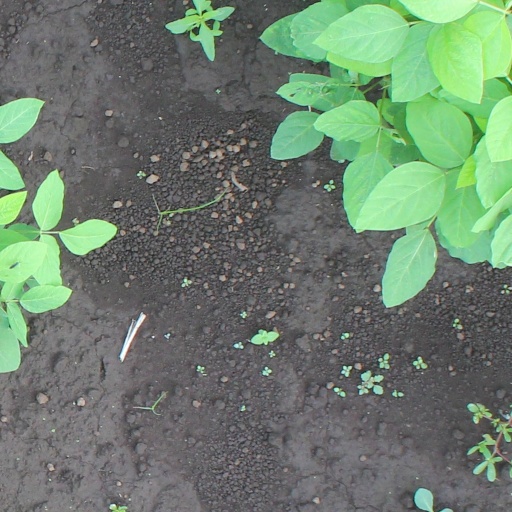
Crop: soybean